Carole André

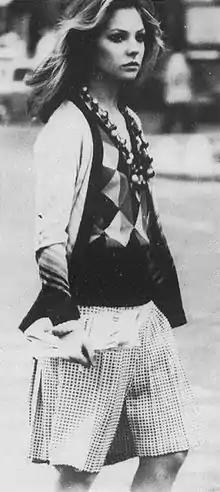
André in 1973

Carole André-Smith (born 11 March 1953) is a French-Italian former actress. Her best known role was Sandokan's love interest Lady Marianna, nicknamed "", in the successful RAI series "Sandokan" (1976). Since retiring from acting, she has been the International Marketing Director at Cinecittà Studios, as well as an architect and interior designer.